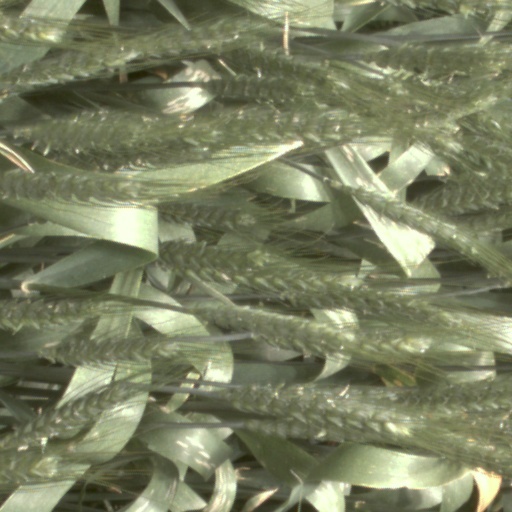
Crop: wheat